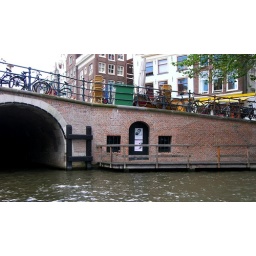
The door and windows under the bridge are a former jail.